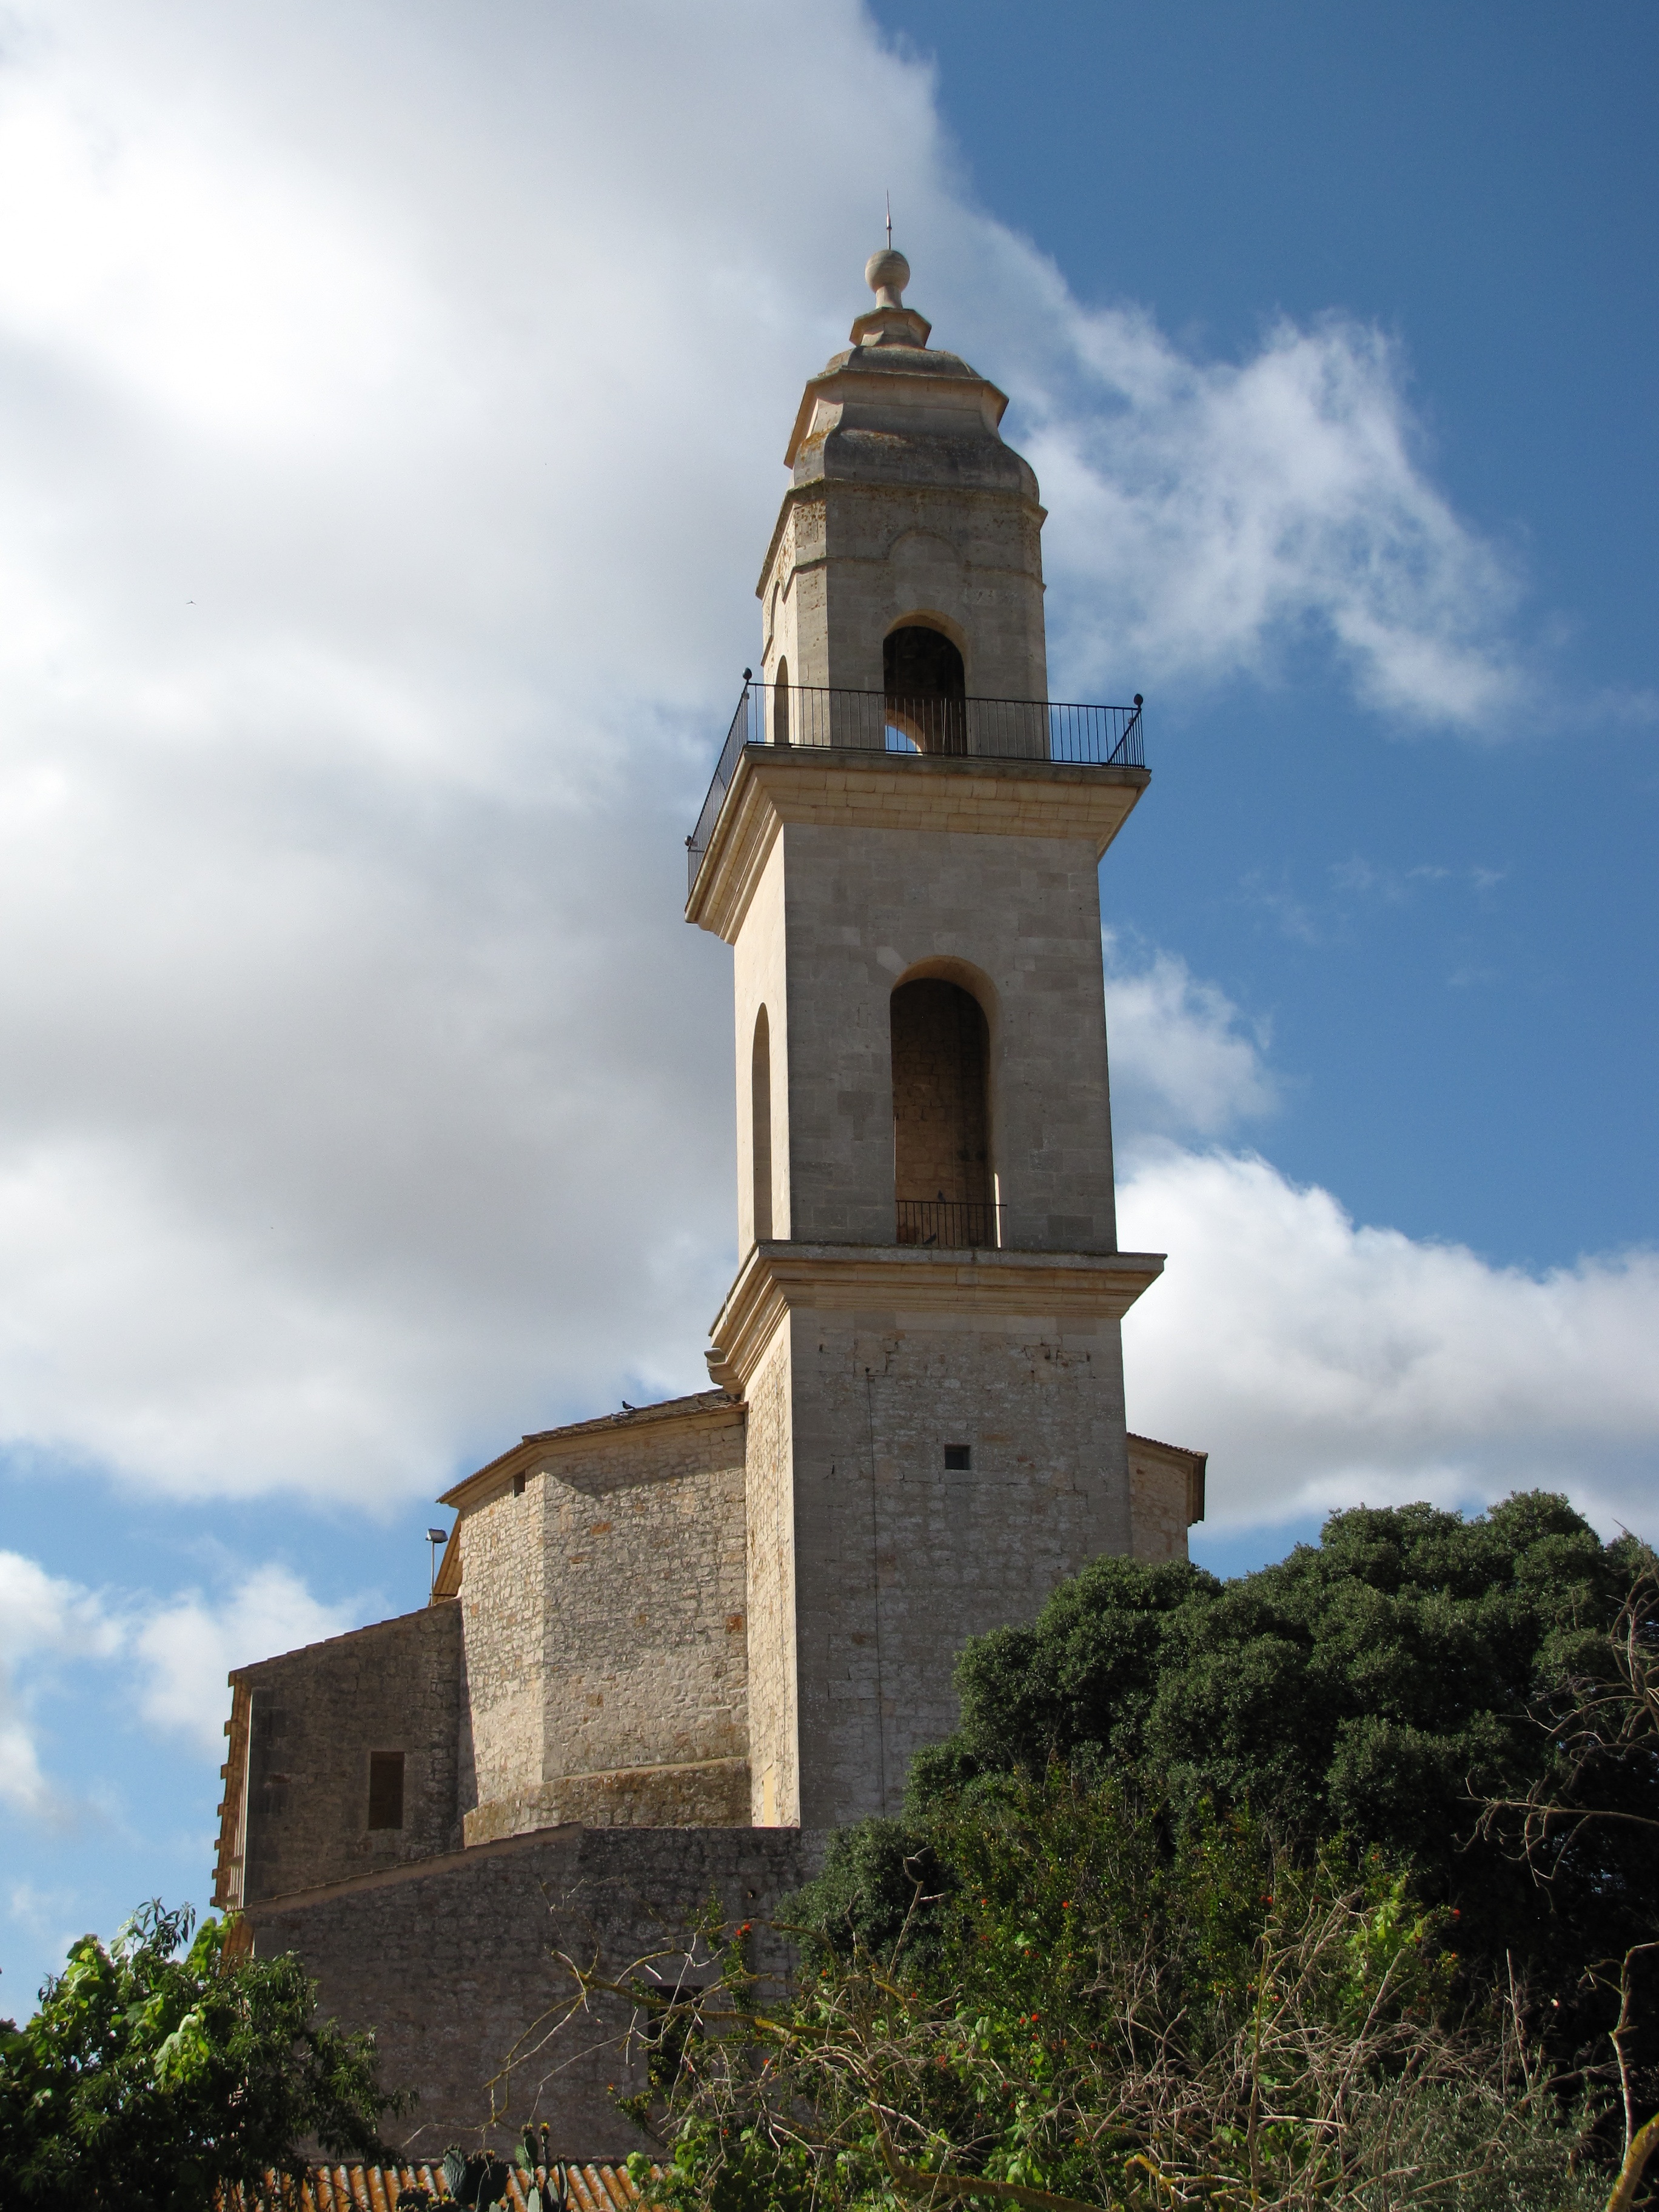
sea, architecture, sky, town, building, old, city, wall, monument, summer, vacation, travel, mediterranean, tower, island, ancient, landmark, blue, church, cathedral, chapel, attraction, historic, tourism, gothic, place of worship, majestic, bell tower, capital, spain, de, la, steeple, monastery, mallorca, spanish, majorca, destination, palma, balearic, seu, spanish missions in california